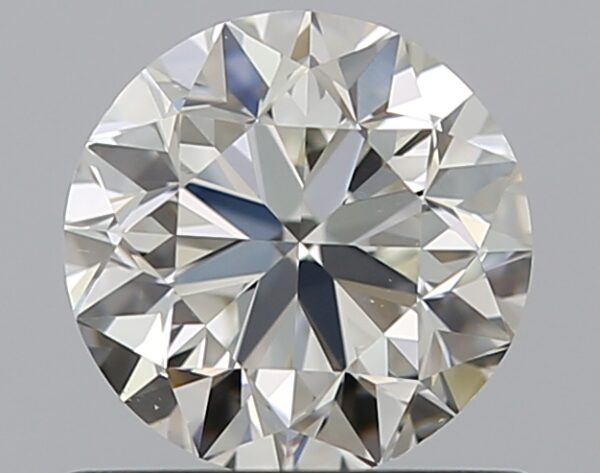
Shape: round
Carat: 0.7
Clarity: VS2
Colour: K
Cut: VG
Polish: EX
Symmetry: VG
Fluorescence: N
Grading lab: GIA
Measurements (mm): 5.5 x 5.55 x 3.58